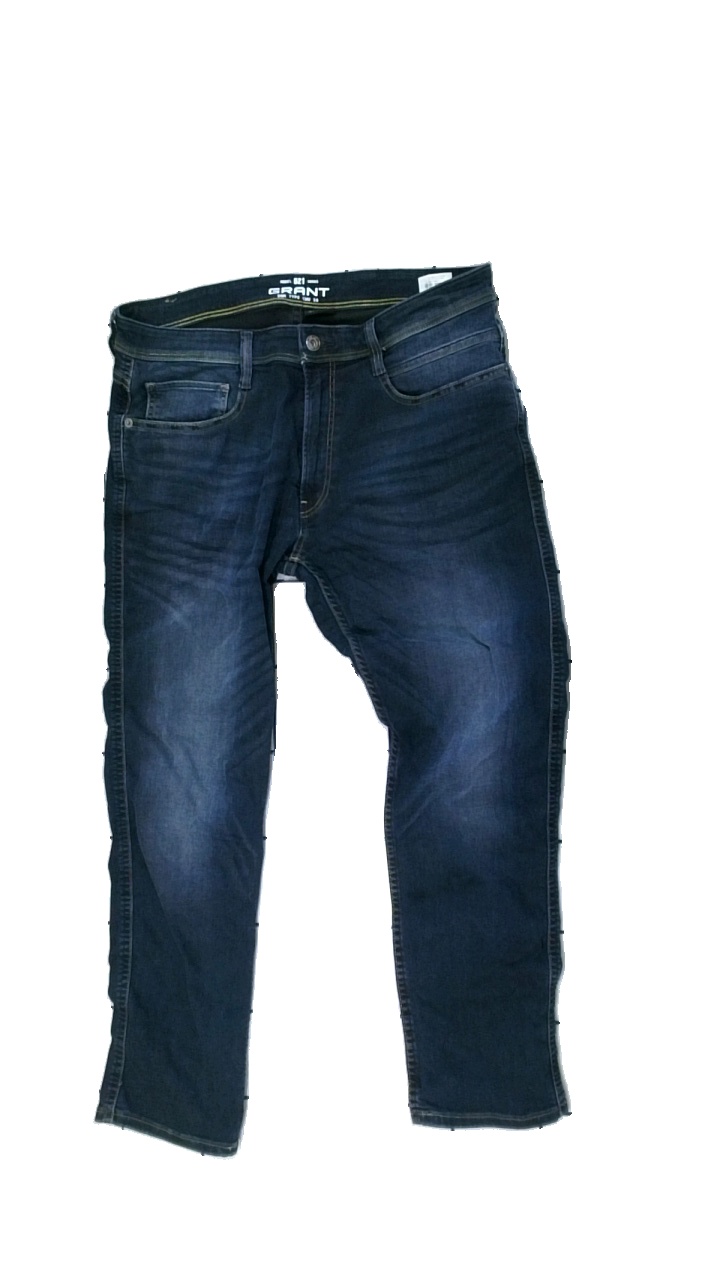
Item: Jeans (Men)
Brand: Grant
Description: blåa jeans
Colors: Blue
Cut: Regular
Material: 82% cotton 18% polyester
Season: All
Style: Denim
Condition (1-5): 5
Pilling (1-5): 5
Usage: Reuse
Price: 50-100